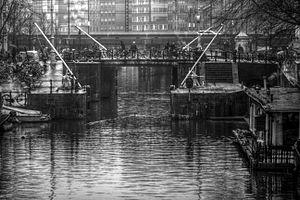
Le Korte Prinsengracht est un canal secondaire situé au nord de l'arrondissement Centrum de la ville d'Amsterdam aux Pays-Bas. Il relie le Brouwersgracht au Westerdok, dans le prolongement du Prinsengracht, l'un des principaux canaux du Grachtengordel. Le Eenhoornsluis ou « Pont 313 », qui relie la Haarlemmerdijk à la Haarlemmerstraat enjambe le canal. Au nord, la liaison Haarlemmer Houttuinen/Nieuwe Westerdokstraat de même qu'un viaduc ferroviaire situé sur la ligne Amsterdam-Haarlem enjambent le canal qui se jette dans Westerdok au niveau des Westelijke Eilanden.